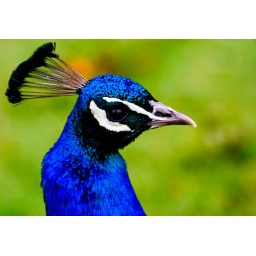
He was literally 'strutting his stuff' for hours non-stop, near the little pizza shop by the water in Dublin Zoo.